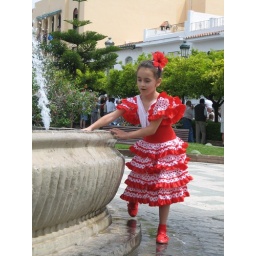
Spainish girl in red and white